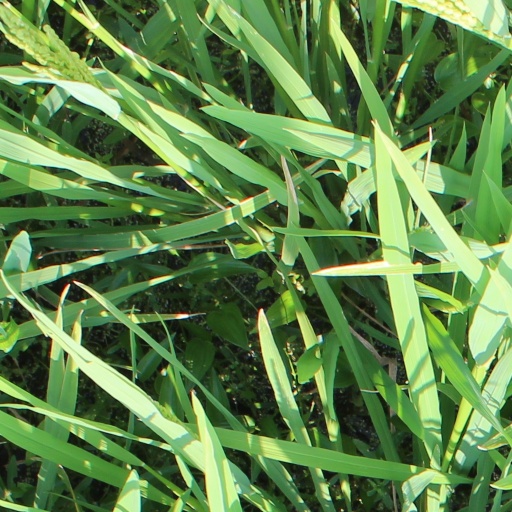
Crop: rice